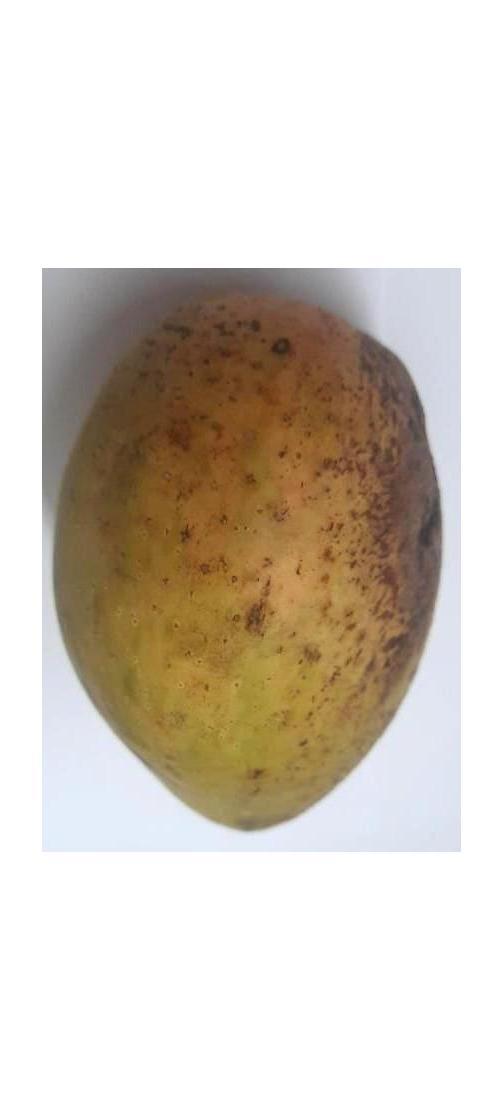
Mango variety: Ashshina Classic